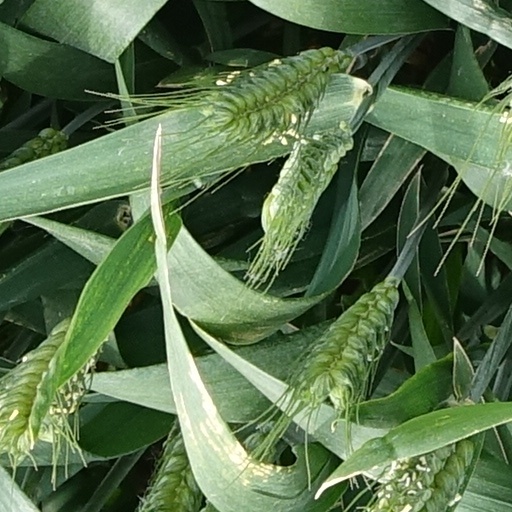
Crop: wheat